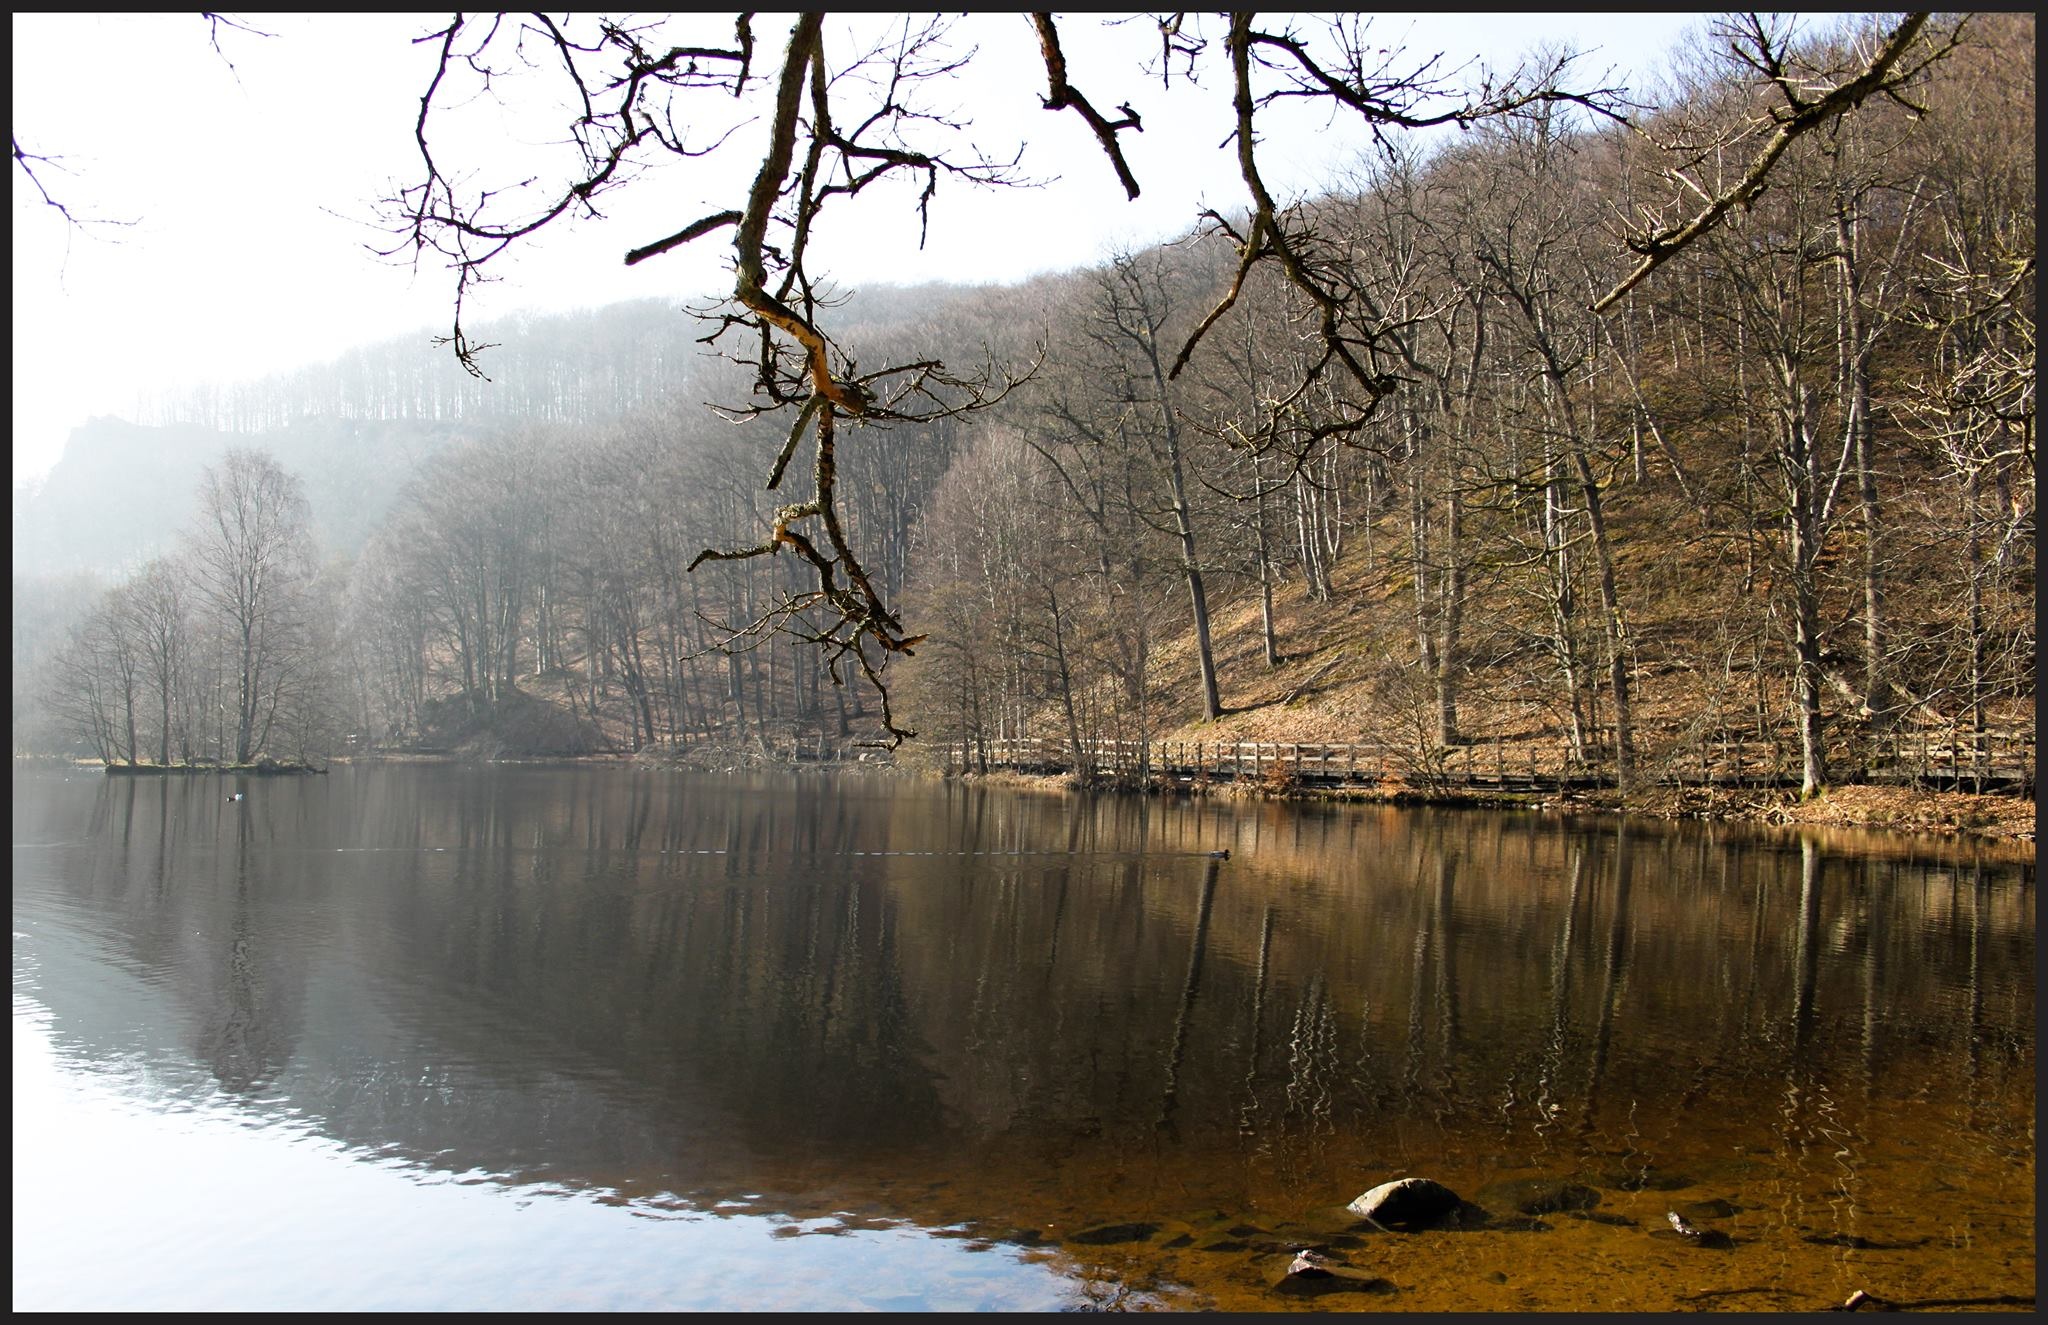
tree, water, nature, branch, winter, mist, morning, flower, lake, river, pond, reflection, autumn, season, wetland, habitat, sk ne, natural environment, atmospheric phenomenon, s der sen national park